Kendallville Downtown Historic District

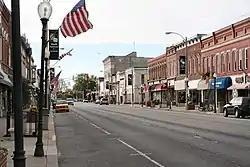
Kendallville Downtown Historic District, October 2005

Kendallville Downtown Historic District is a national historic district located at Kendallville, Noble County, Indiana. The district encompasses 45 contributing buildings in the central business district of Kendallville. It developed between about 1863 and 1940, and includes notable examples of Italianate, Queen Anne, Romanesque Revival, Classical Revival, and Bungalow / American Craftsman style architecture. Located in the district is the separately listed Iddings-Gilbert-Leader-Anderson Block. Other notable buildings include the City Hall (1914), Diggins Building (1892), Masonic Hall Building (c. 1865), and Bernhalter Building (c. 1910).